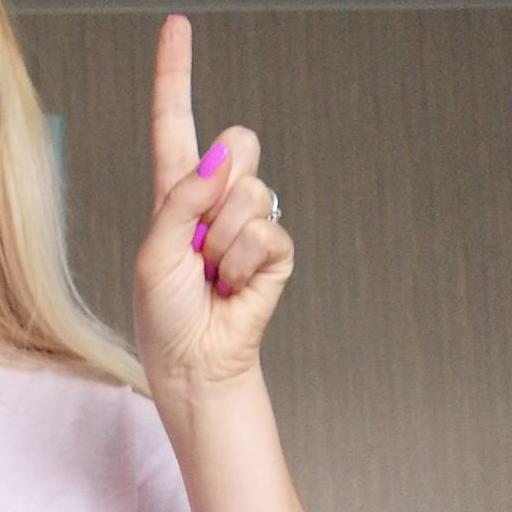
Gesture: one